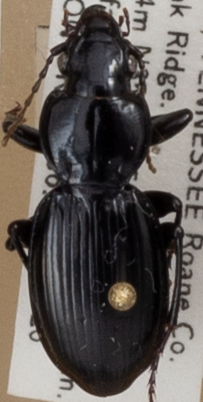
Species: Cyclotrachelus fucatus
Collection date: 2021-05-26
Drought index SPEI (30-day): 0.2
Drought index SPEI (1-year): -0.334
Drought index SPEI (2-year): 2.09